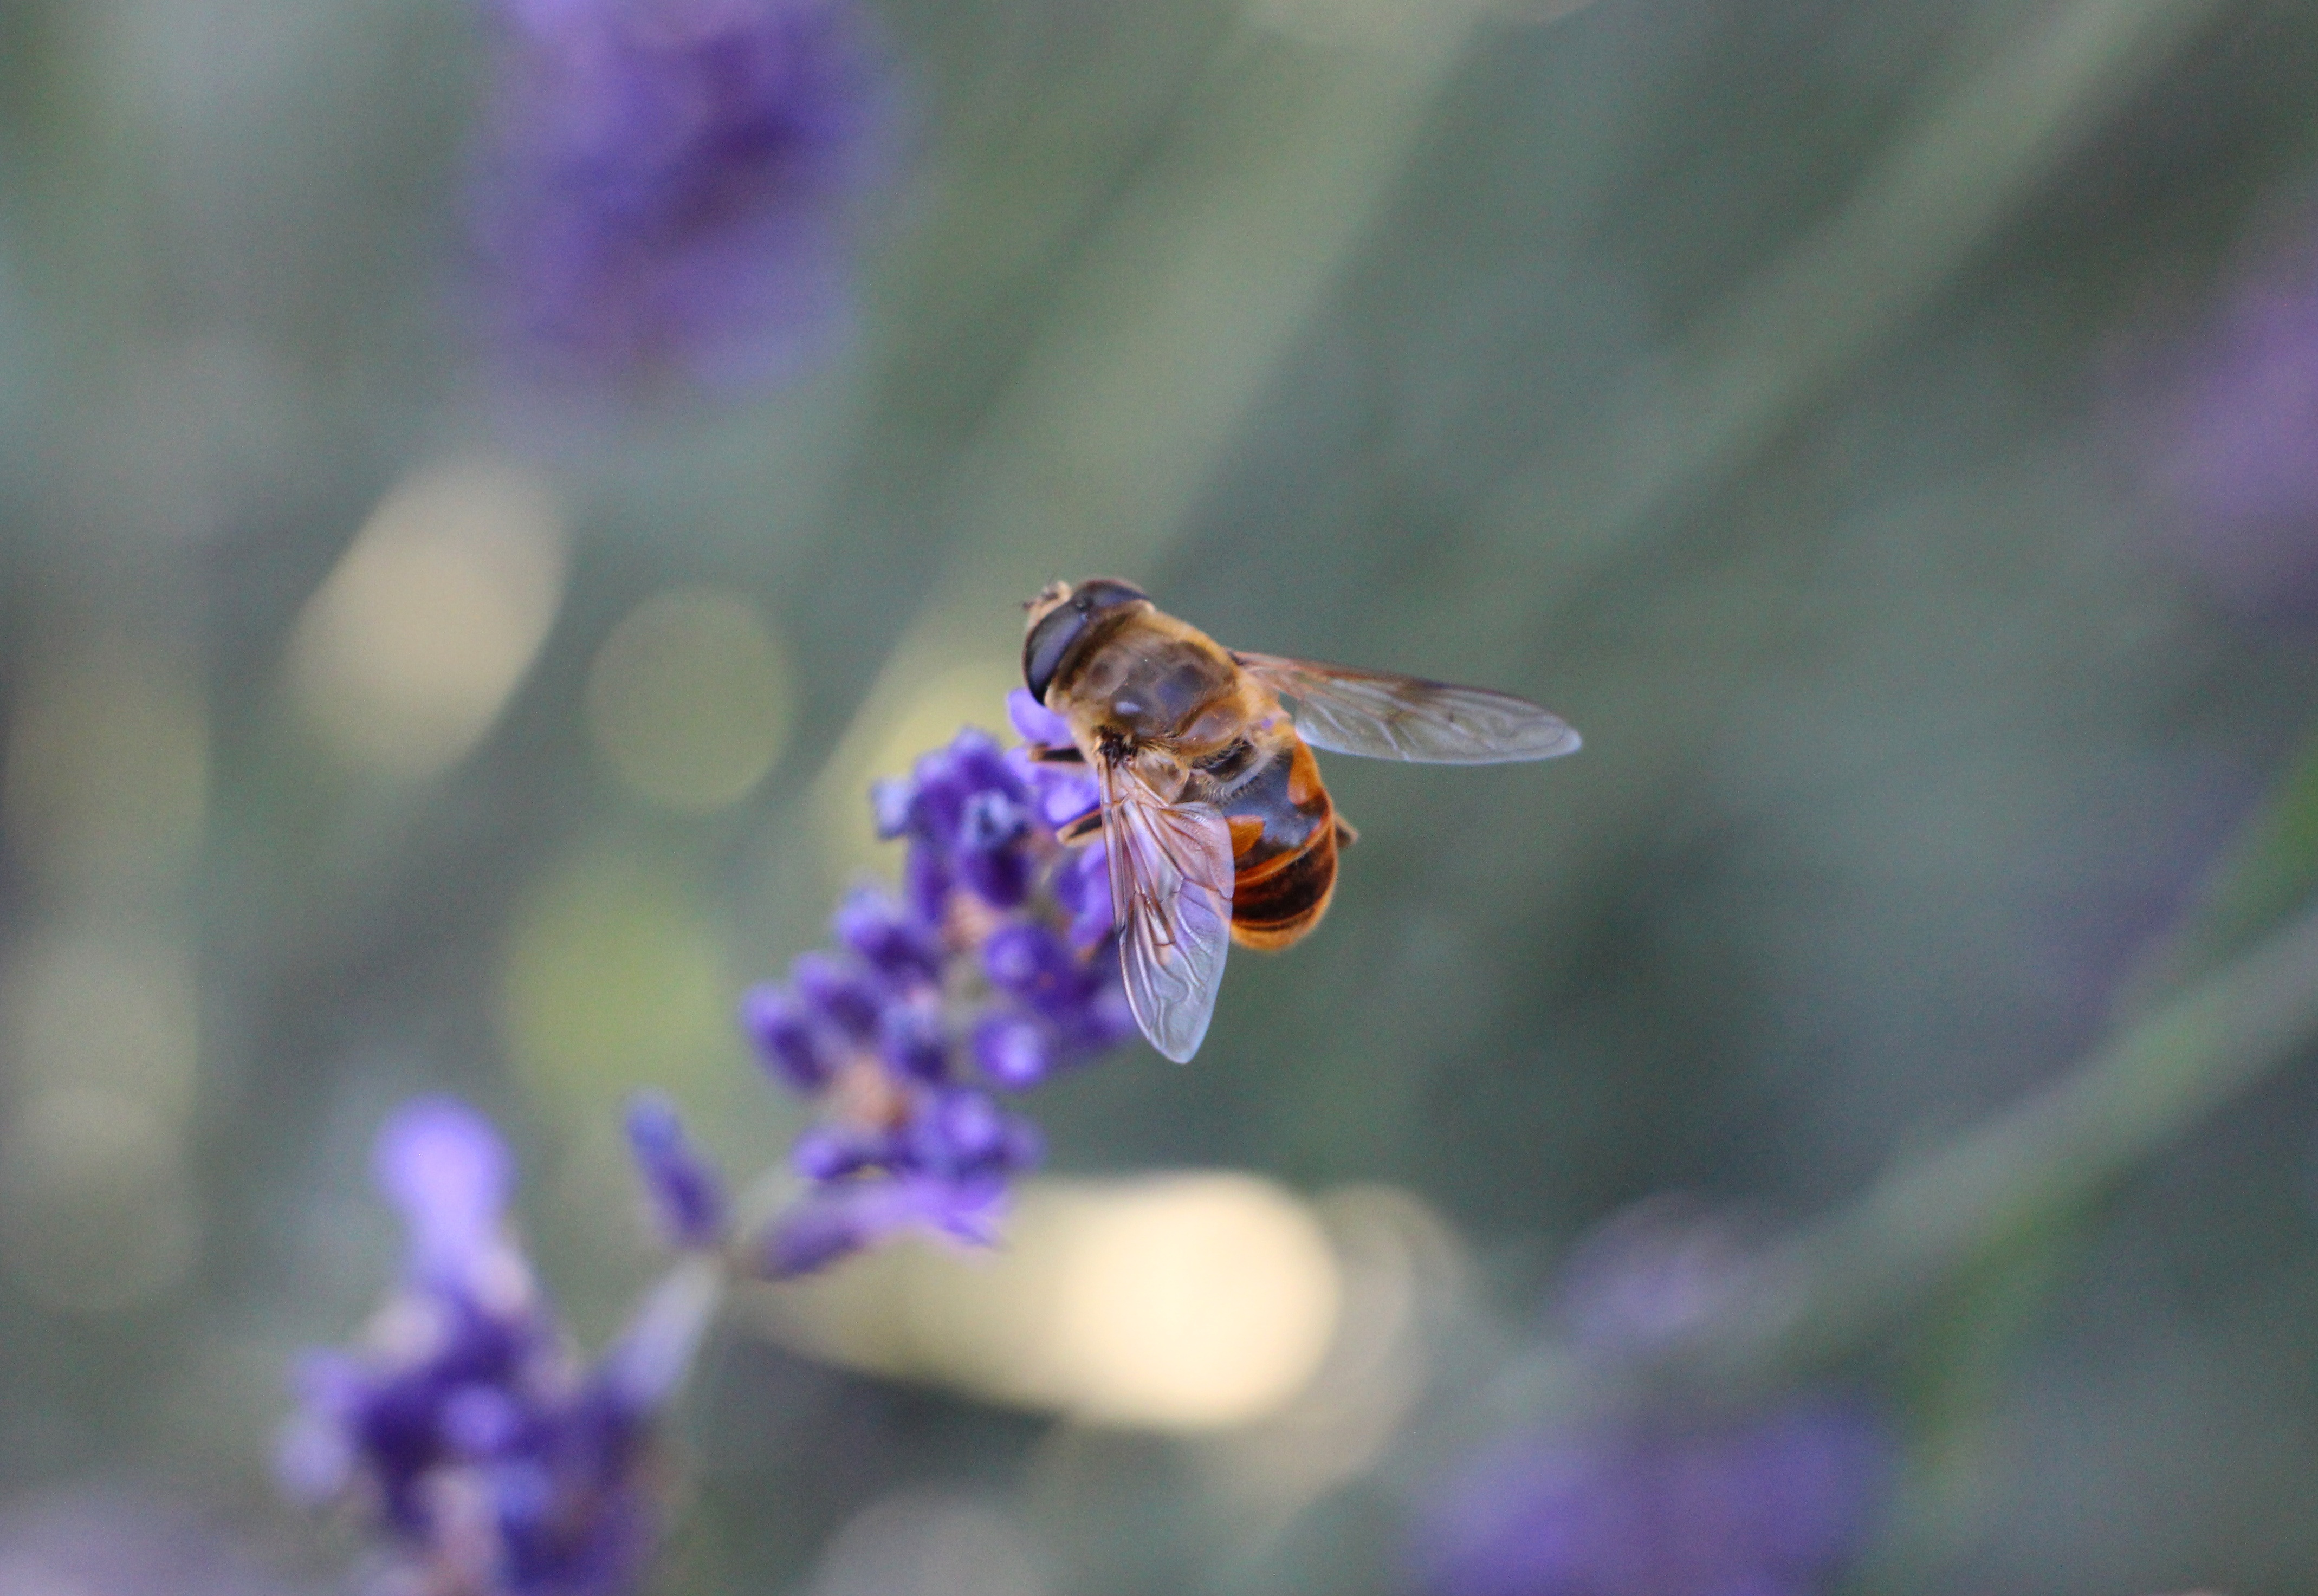
nature, blossom, plant, photography, flower, purple, honey, pollen, insect, macro, botany, garden, flora, lavender, fauna, invertebrate, wildflower, flowers, close up, hive, bee, nectar, macro photography, honey bee, blooming lavender, pollinator, lavender fragrance, membrane winged insect, english lavender